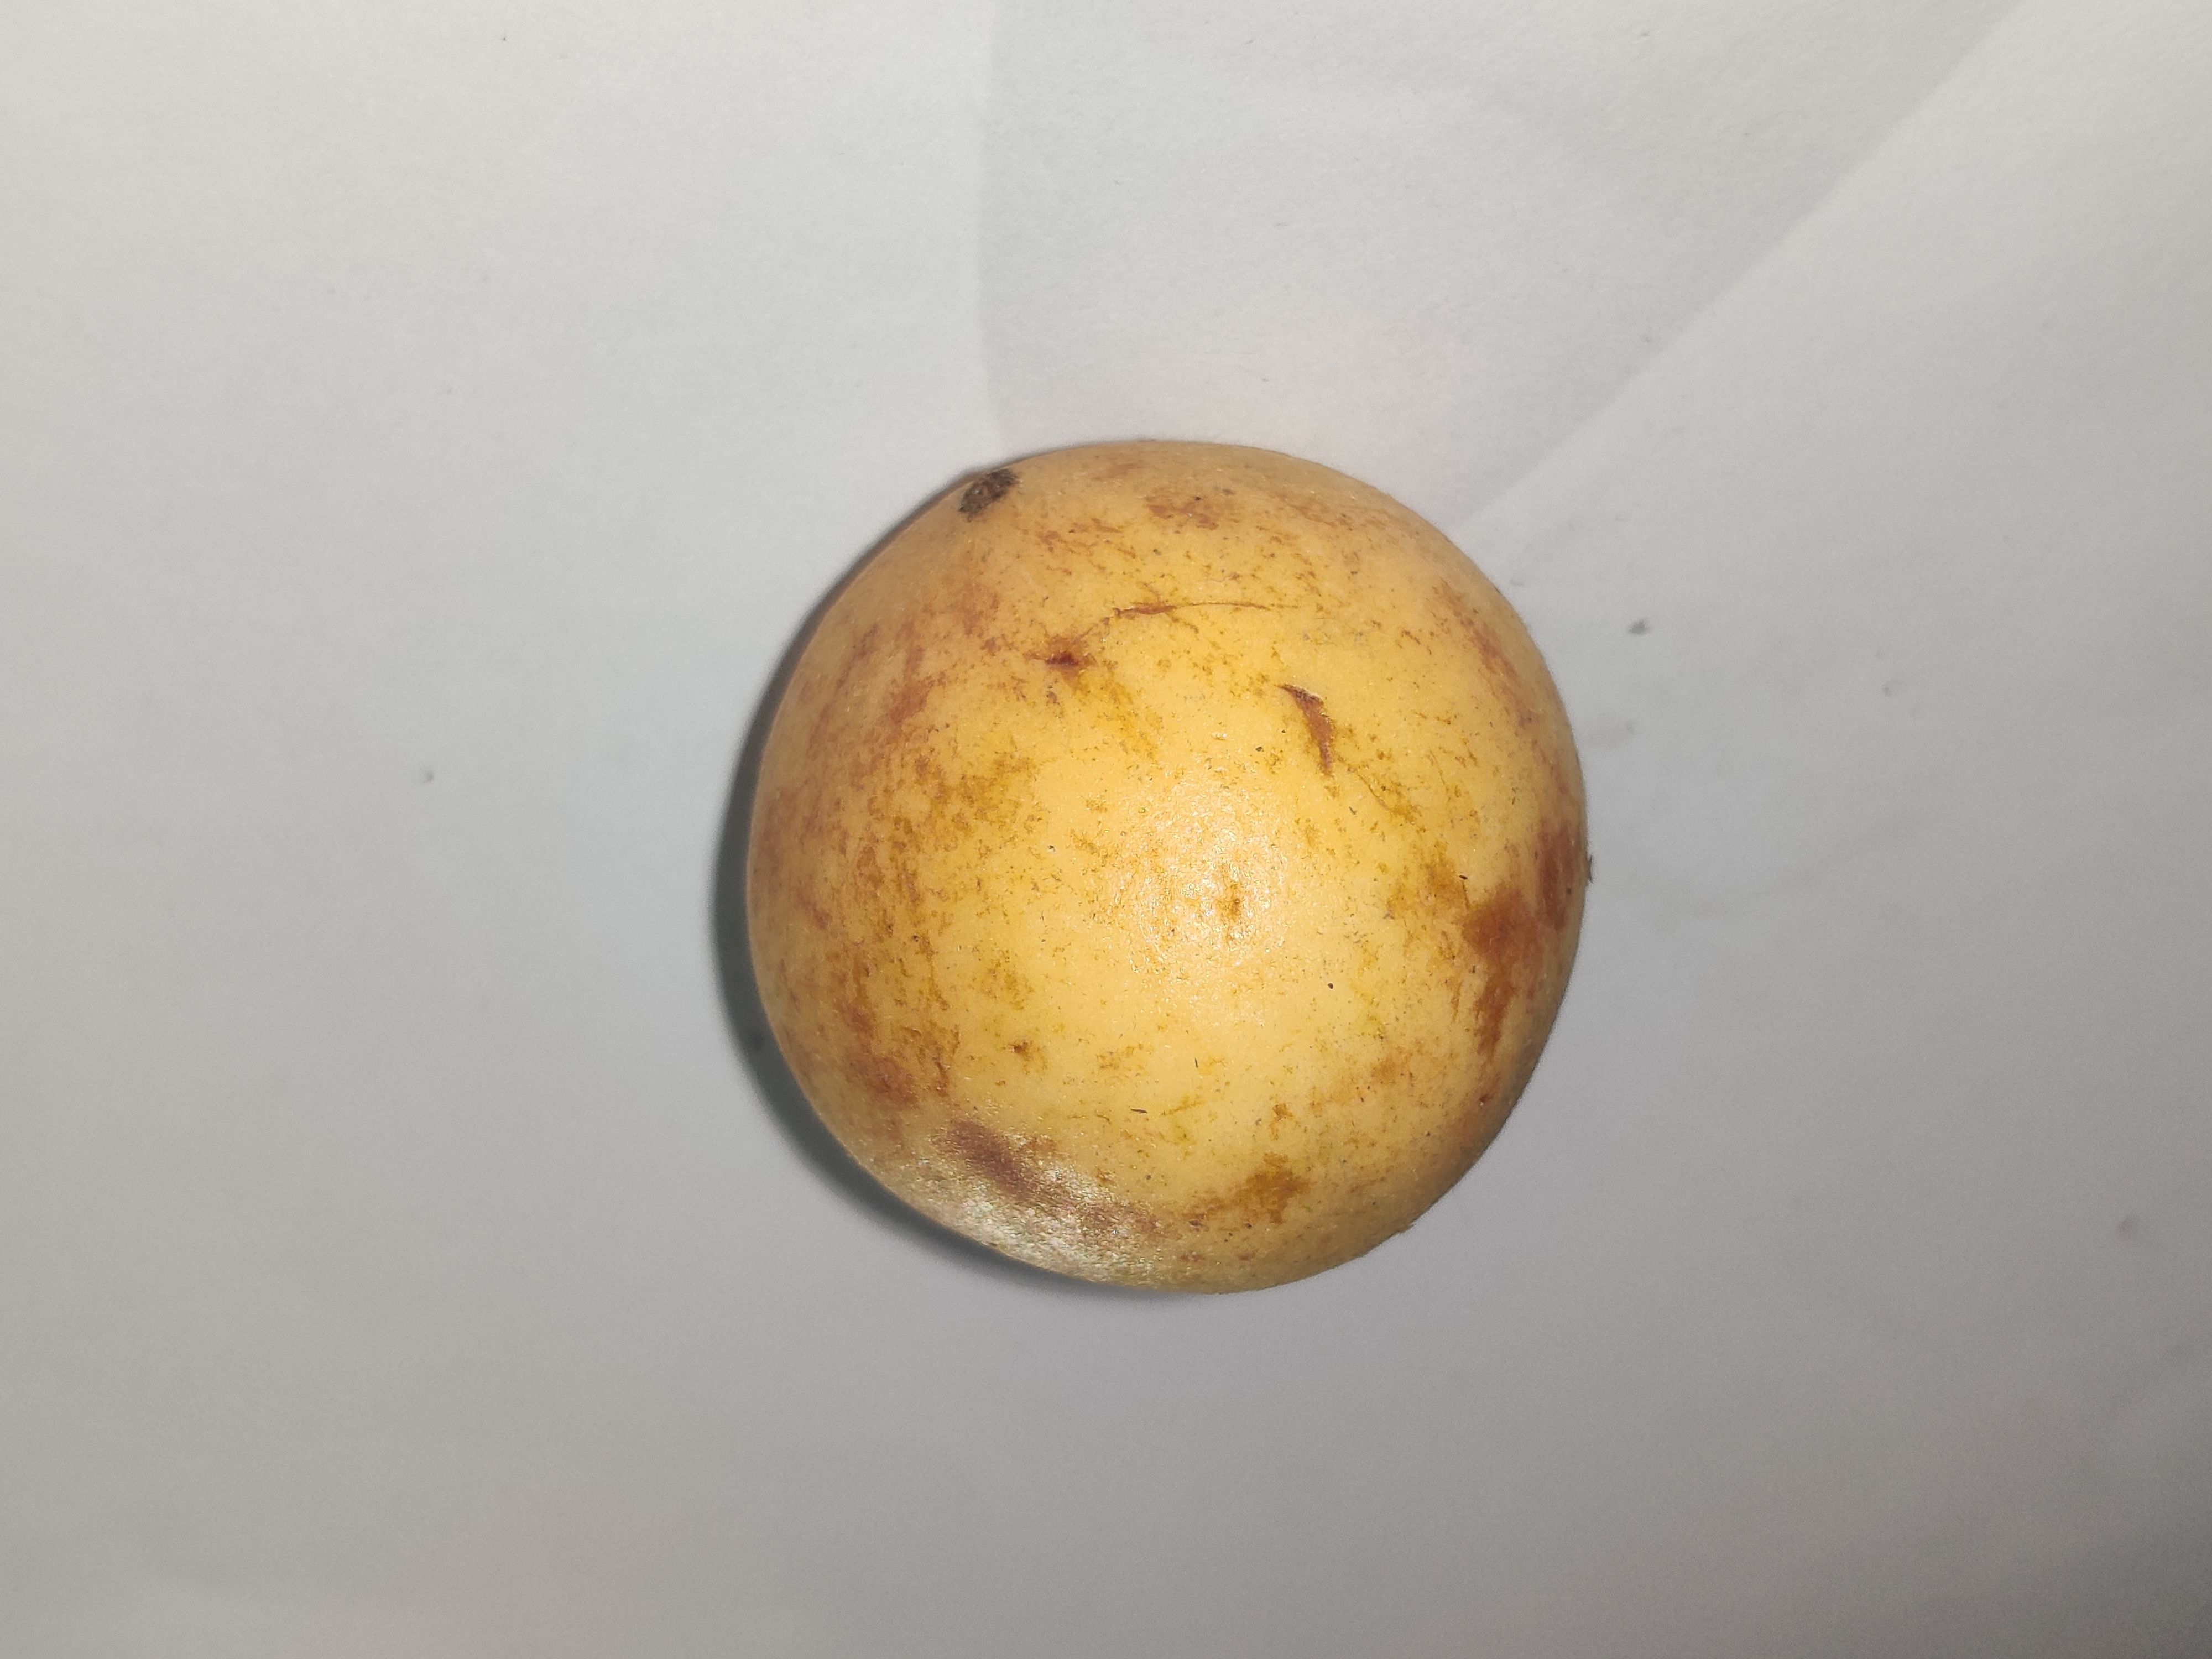
Fruit: burmese-grape
Grade: 1st-grade